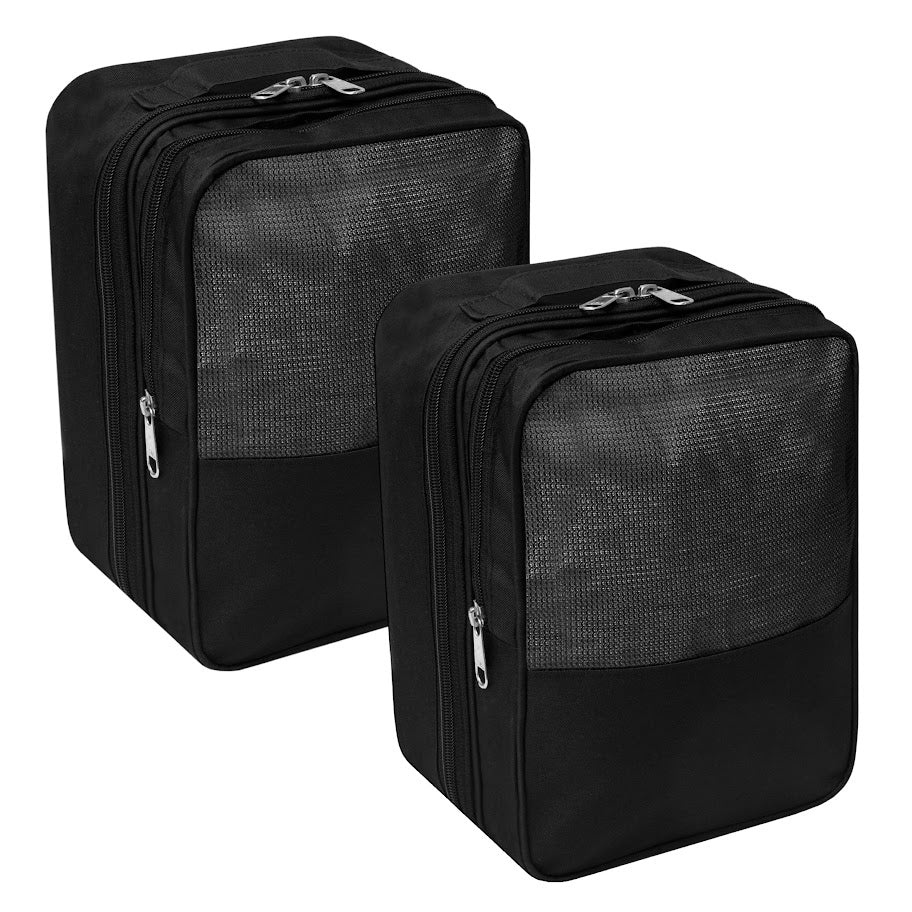
Shoe Storage Bag
TRAVEL SHOE BAG: Keep Shoes & Clothes Separate Store up to 3 pairs of shoes in one compact bag! Our Travel Shoe Storage Bag keeps footwear separate from clothes during travel, gym trips, and daily use. TOP FEATURES: Holds 3 Pairs of Shoes - Spacious 3-layer design fits sneakers, heels, flats or sandals Waterproof Protection - Made from nylon + polyester material that blocks water, dust and dirt See Through Window - Clear front panel lets you see what's inside without opening Easy Access Design - Double zippers open wide for quick packing and unpacking Travel-Ready - Fits inside suitcases or attaches to trolley handles Multi-Use Storage - Works for shoes, toiletries, makeup, or travel items Fresh Air Flow - Breathable mesh prevents odors and keeps shoes fresh Sturdy Handle - Strong top grip for carrying or hanging Space-Saver - Perfect for closet, under-bed, or travel storage HOW TO USE: Open zippers fully Place shoes in separate layers (up to 3 pairs) Close zippers completely Carry with handle or attach to luggage Stop ruining your clothes with dirty shoes! This bag solves your travel organization problems at an affordable price. Order now!
Brand: Akshay X TMM
Category: Luggage & Bags > Luggage Accessories